Mitsubishi Triton

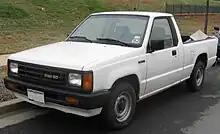
Dodge Ram 50 (US)

In the US it was known as the Mitsubishi Mighty Max or the Dodge Ram 50. Petrol engines include a carburetted 2.0-litre inline-four or a 2.6-litre inline-four with . Four-wheel drive (non-LSD) was also available, as were a four-speed automatic transmission, two bed lengths, and both regular and Macrocab (extended cab) options. There was also a higher-rated One-Ton model available on regular cab models with the longer bed; the automatic shifter was relocated to the column.